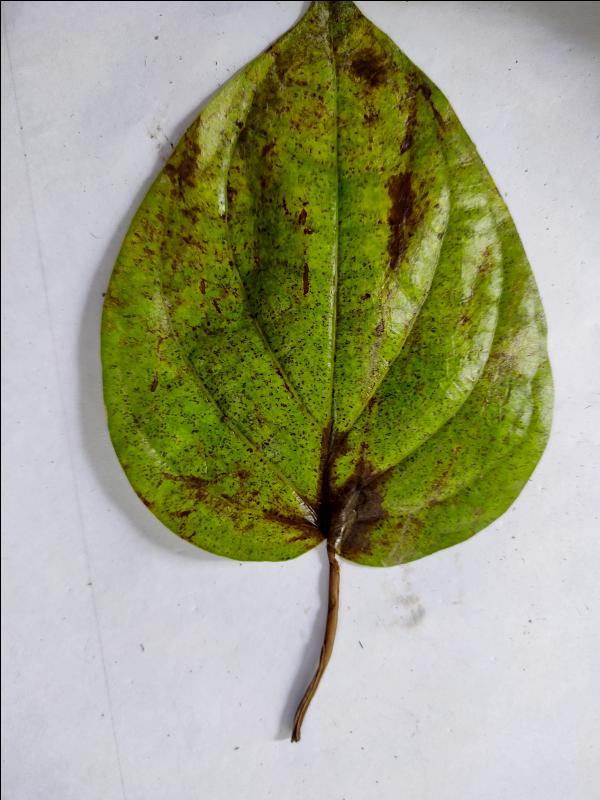
Label: Dried_Leaf